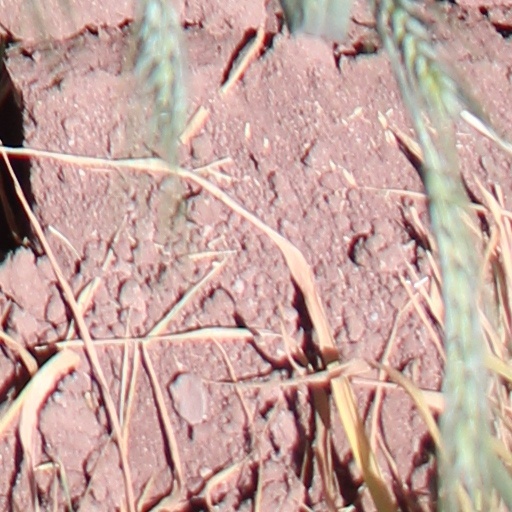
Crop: wheat